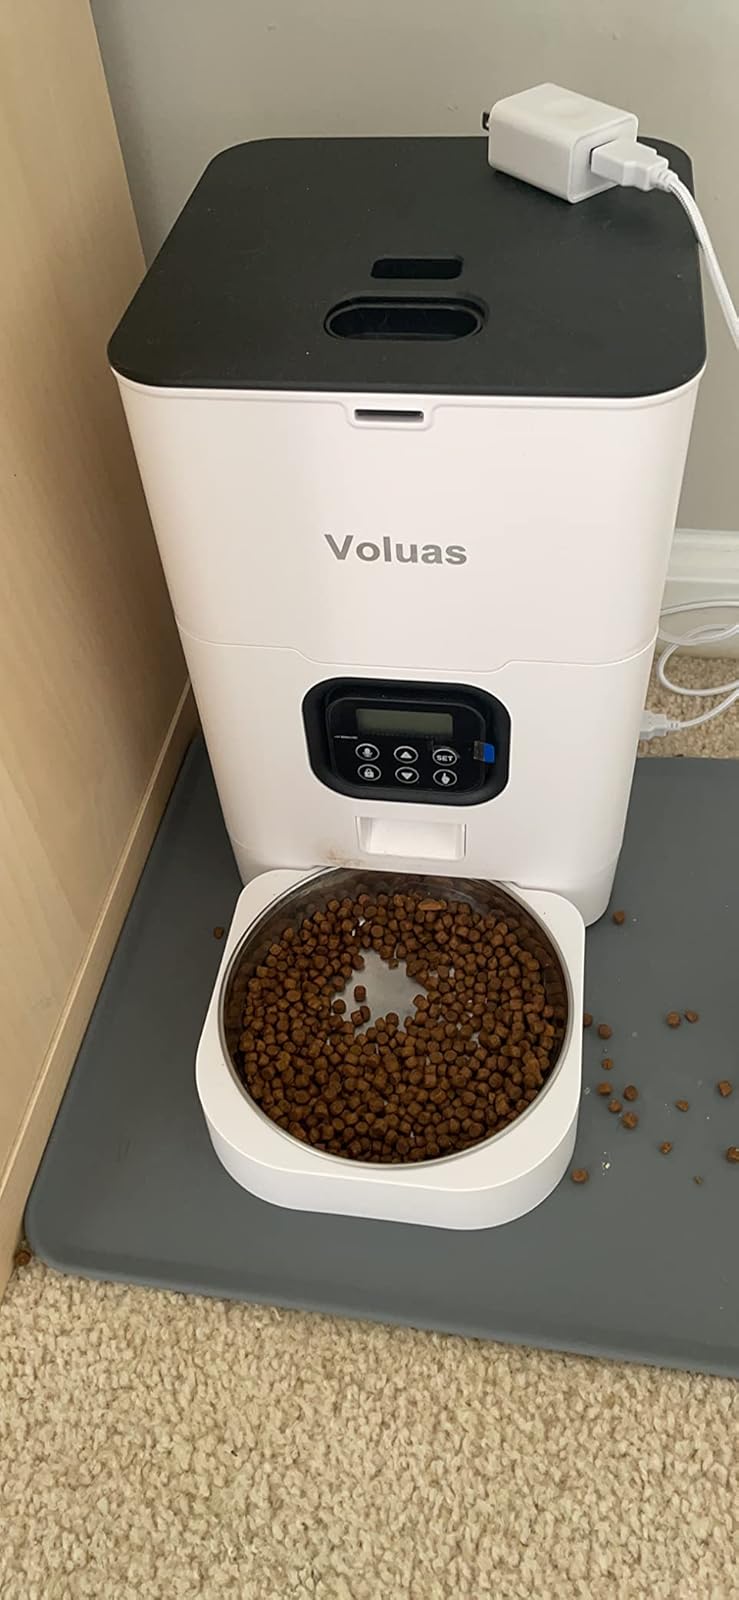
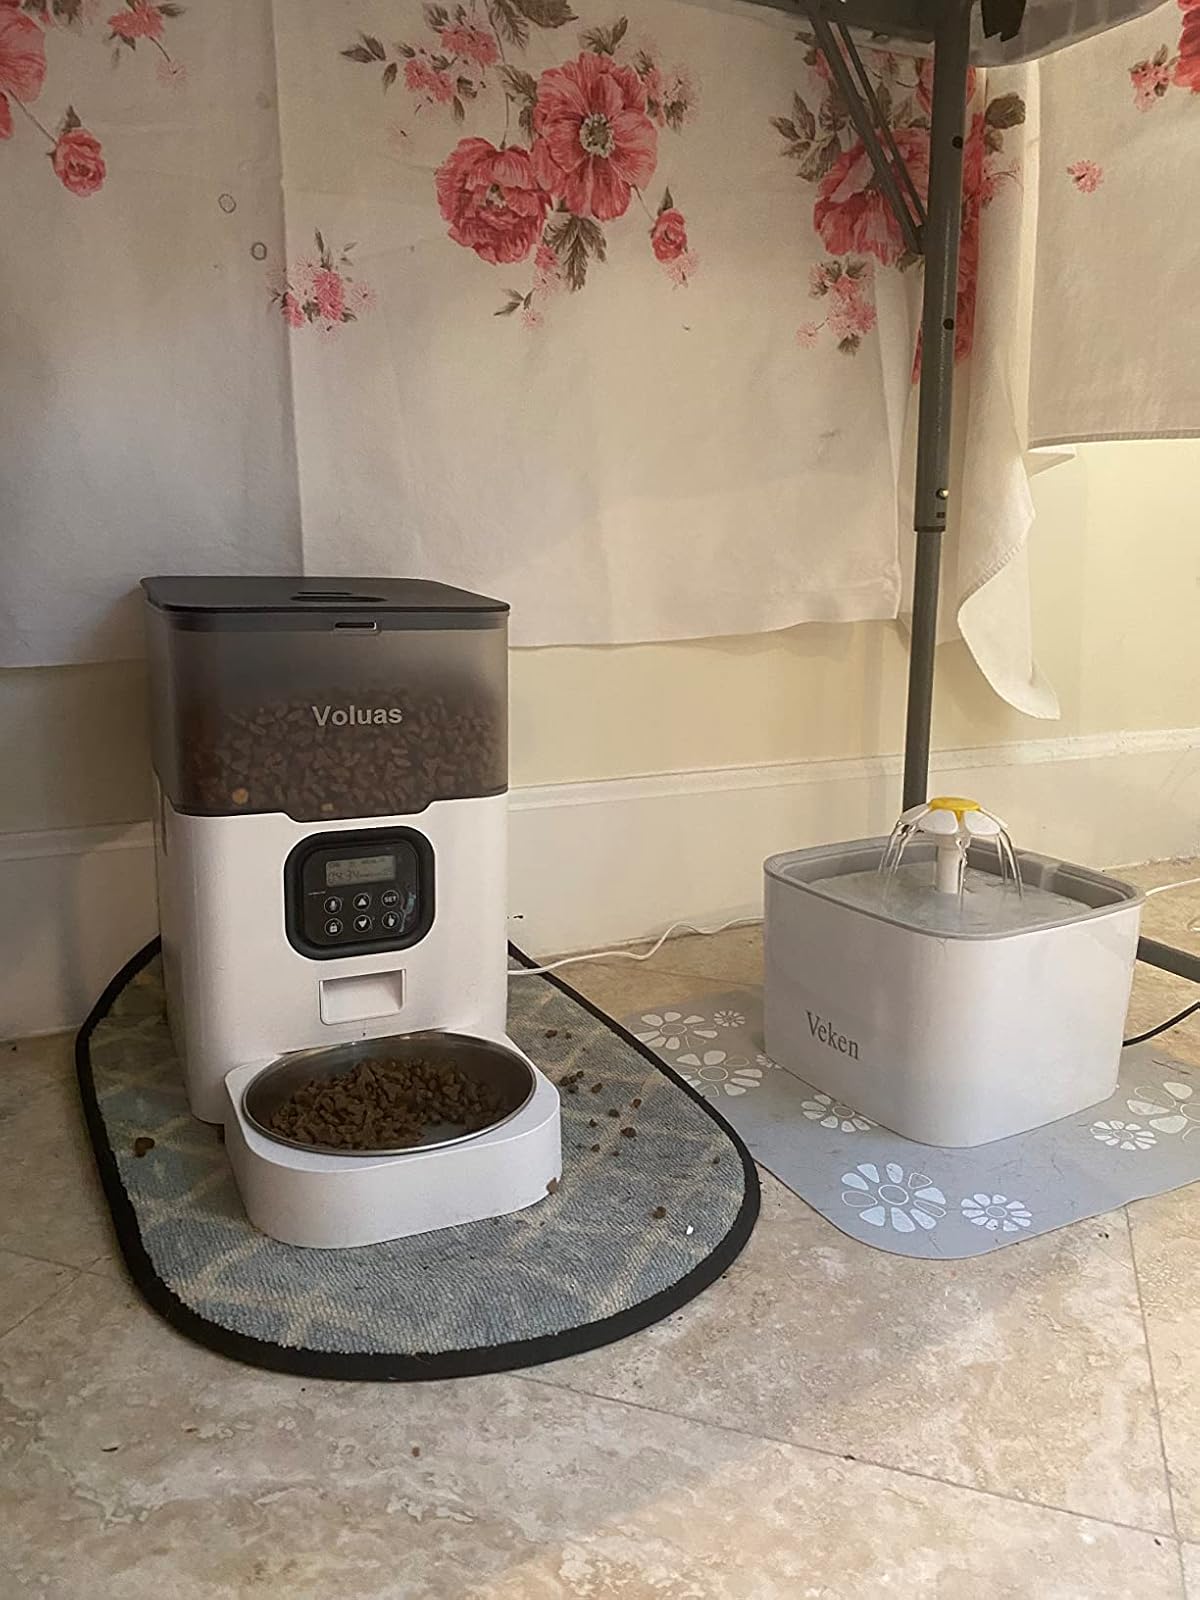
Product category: items_feeder
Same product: no